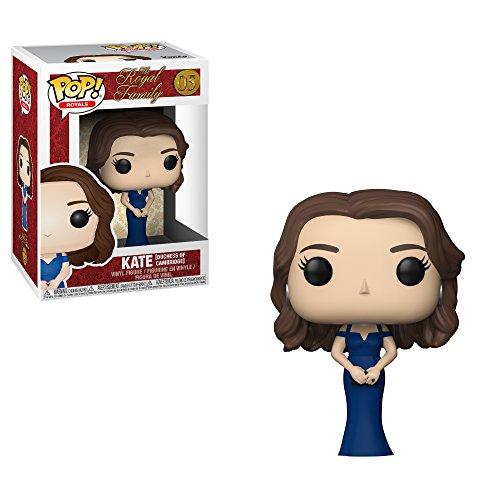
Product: Funko Royal Family Series Collectors Set
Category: Toys & Games | Toy Figures & Playsets | Action Figures
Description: Pop vinyl figures are ideal for all royal family enthusiast.
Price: $18.46
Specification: ProductDimensions:9.6x7.6x7inches|ItemWeight:1.15pounds|ShippingWeight:1.15pounds(Viewshippingratesandpolicies)|ASIN:B07DRVRVSL|Itemmodelnumber:248F|Manufacturerrecommendedage:6yearsandup